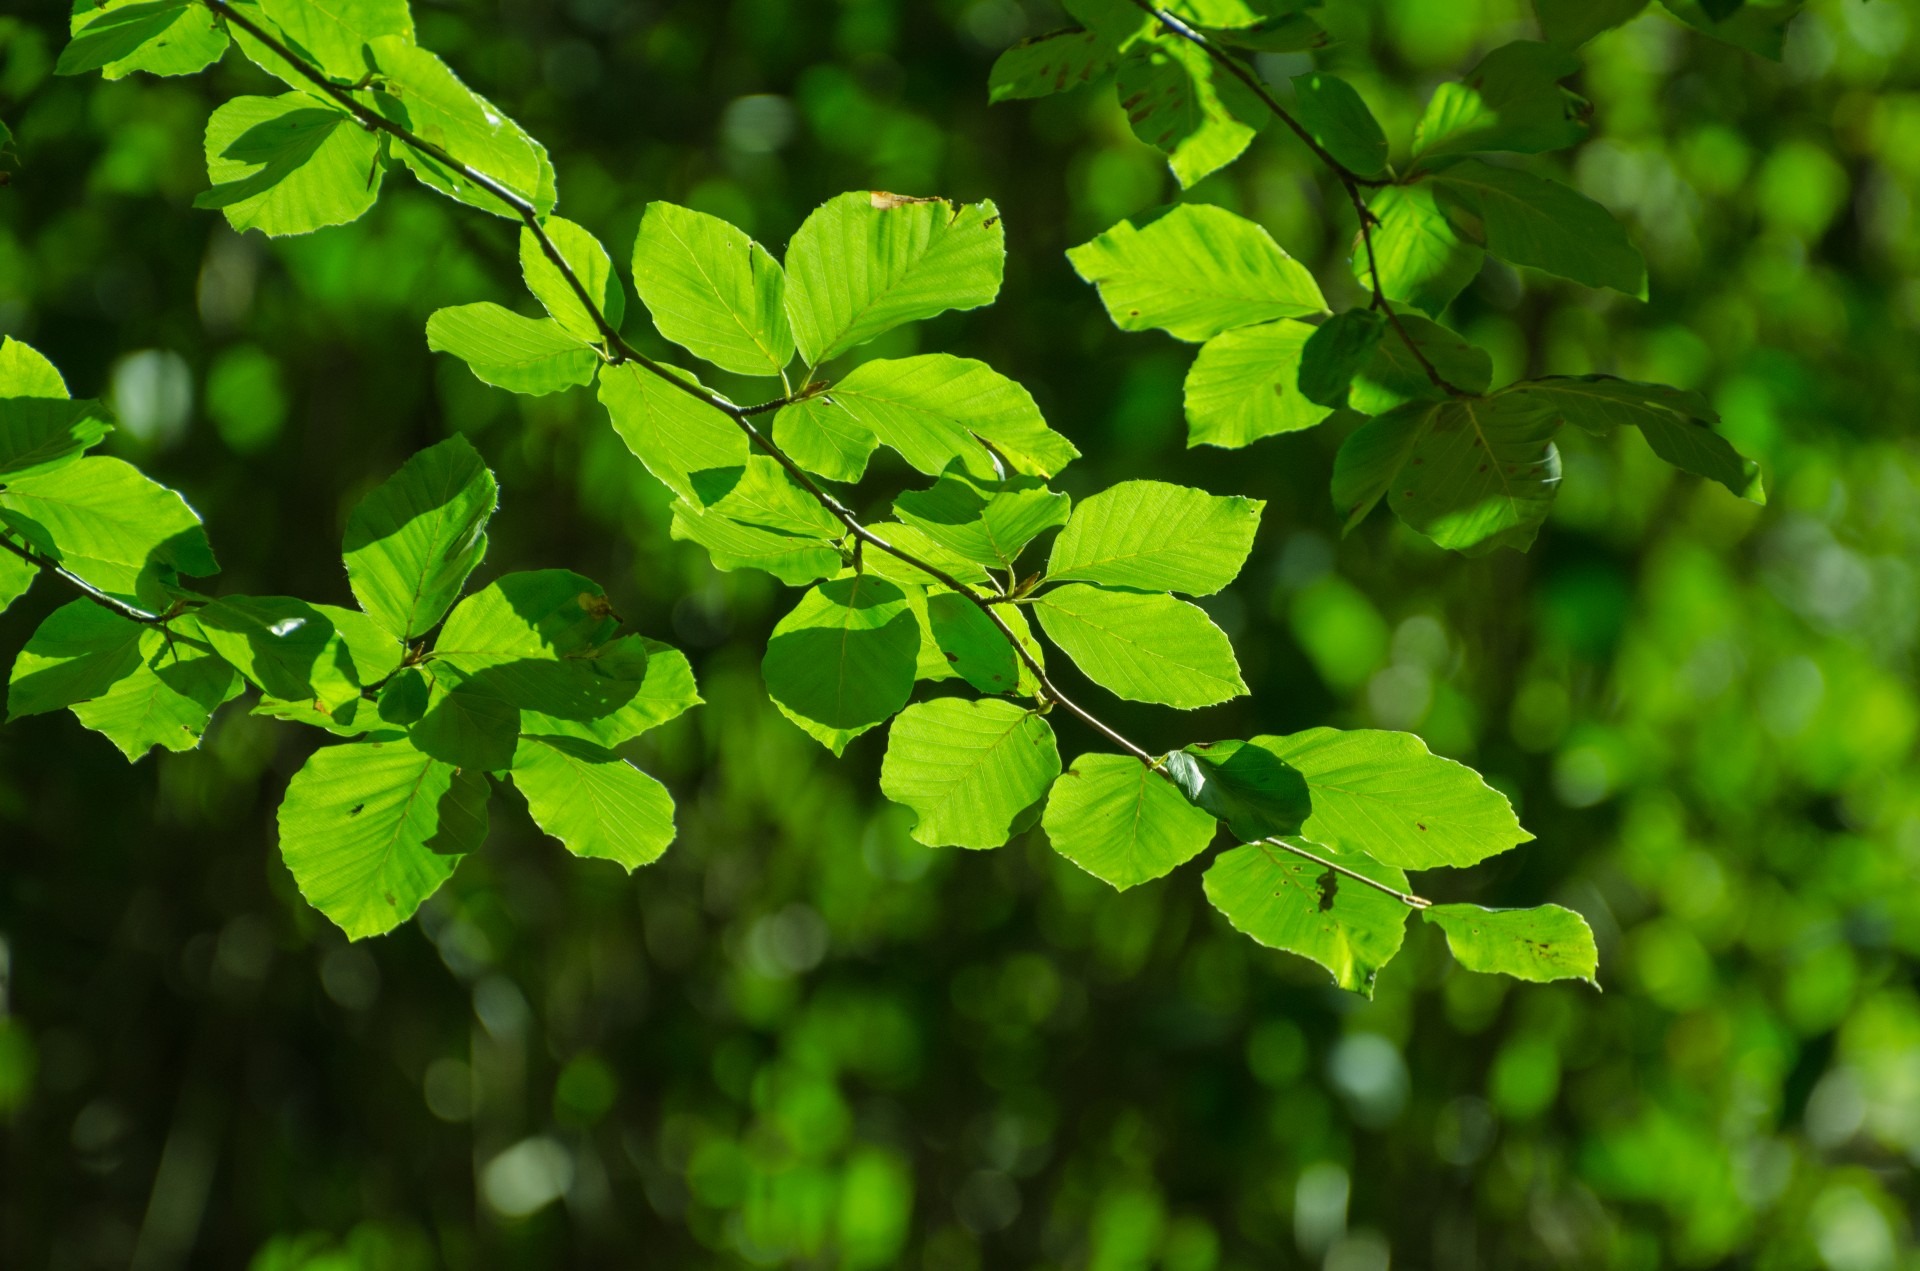
tree, nature, forest, branch, plant, sunlight, leaf, flower, green, natural, botany, flora, clover, leaves, seasons, shrub, deciduous, flowering plant, maidenhair tree, plant stem, woody plant, land plant